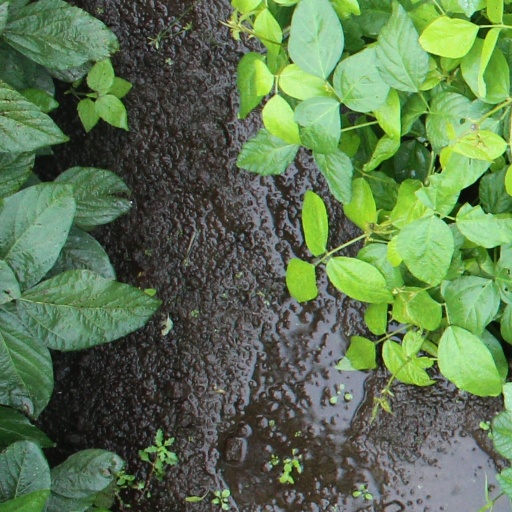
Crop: soybean